Earth (1998 film)

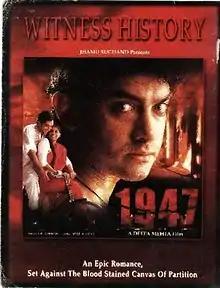
Theatrical release poster

Earth (released in India as 1947: Earth) is a 1999 Indo-Canadian period romance drama film directed by Deepa Mehta. It is based upon Bapsi Sidhwa's novel, "Cracking India" (1991, US; 1992, India; originally published as "Ice Candy Man", 1988, UK), set during the 1947 partition of India. "Earth" is the second instalment of Mehta's Elements trilogy, preceded by "Fire" (1996) and followed by "Water" (2005). It was India's entry for the 1999 Academy Award for Best Foreign Language Film.